Abergavenny Food Festival

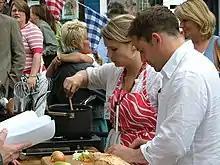
Abergavenny Food Festival

"1999" – ""GMO's Do we need them?"" chaired by BBC Broadcaster Martyn Lewis (Attendance 91) • "2000" – ""Organic Food, Hope or Hype?"" chaired by BBC Broadcaster Martyn Lewis (Attendance 89) • "2001" – ""Beyond Fast Food? A Menu for the 21st Century"" Produced in association with the BBC Radio 4 Food Programme and • "2013" – ""Do we still need the High Street?"" • "2002" – ""Today's meat culture is Unsafe, Unsavoury and Unsustainable"" chaired by Sheila Dillon • "2012" – ""Do we still need the High Street?""• "2013" – ""Food or wildlife- are we striking the right balance?" chaired by Sarah Dickens, BBC Wales" • "2014" – ""Is healthy eating making us ill?" Chaired by Nick Barnard of Rude Health"